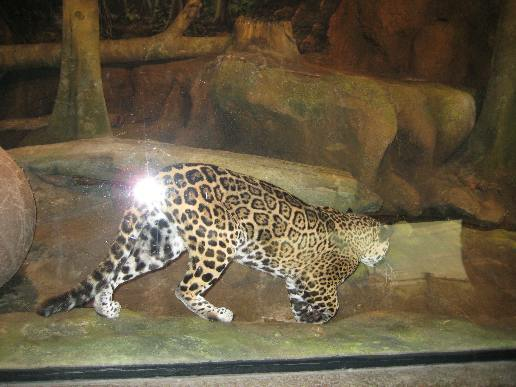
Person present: No